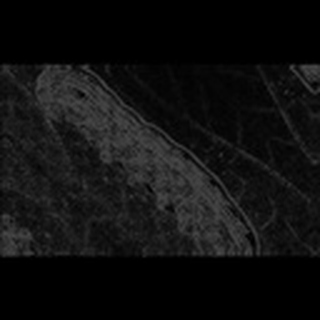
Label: cotton_army_worm